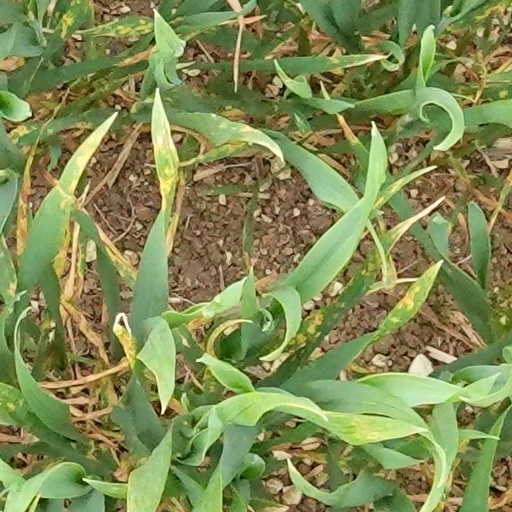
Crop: wheat